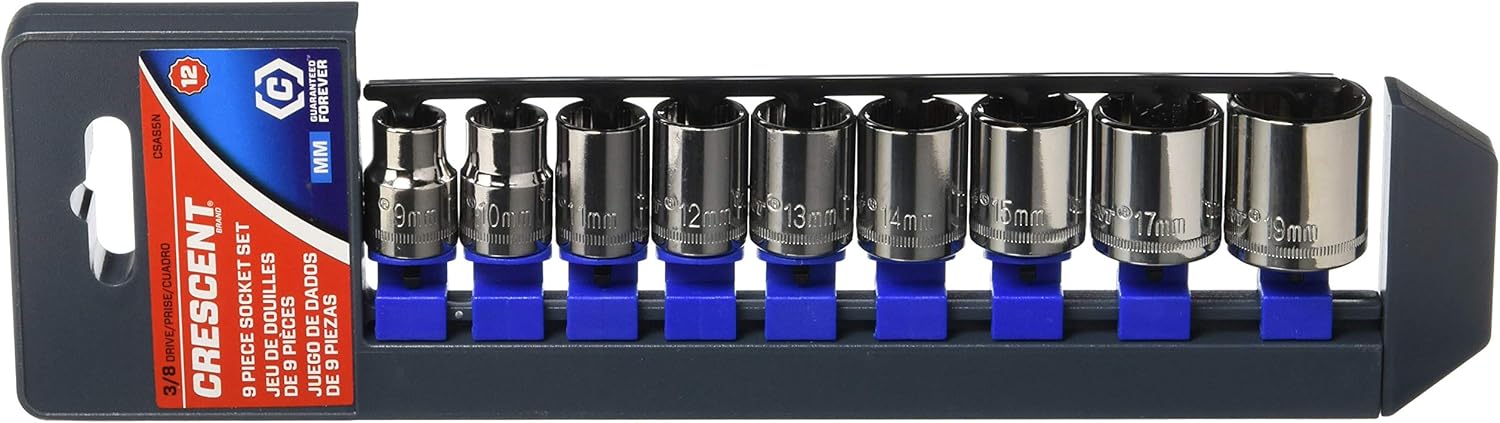
Crescent 9 Pc. 3/8" Drive 12 Point Standard Metric Socket Set - CSAS5N
Category: Tools & Home Improvement
Trusted by the trades. Since 1907, Crescent has offered quality tools with proven innovation that enables professionals and DIYers alike to get the job done. All sockets and ratchets meet or exceed a.N.S.I load specifications, resulting in tools you can count on to be strong, well-designed, and durable enough to get the job done right, time after time.
Features: Nickel chrome plated for long lasting protection | Made of chrome vanadium steel alloy specially formulated and heat-treated for strength and corrosion-resistance | Mirror polish finish that’s easy to Wipe clean | Sockets feature off corner loading technology to virtually eliminate fastener rounding | Tools meet stringent new ANSI and ASME specifications and come with a full Satisfaction guarantee